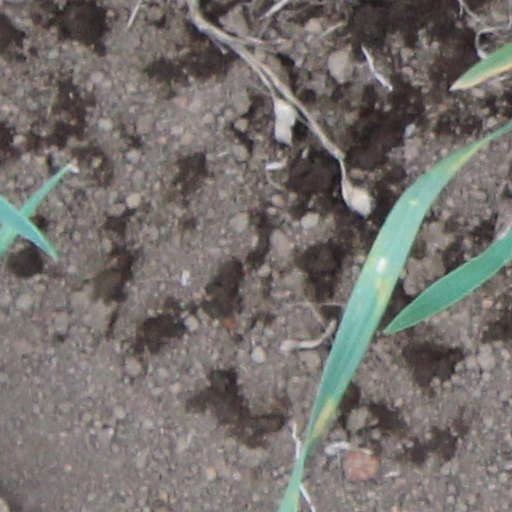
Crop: wheat